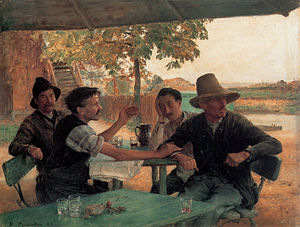
Émile Friant / Malerier
Émile Friant var en fransk maler.